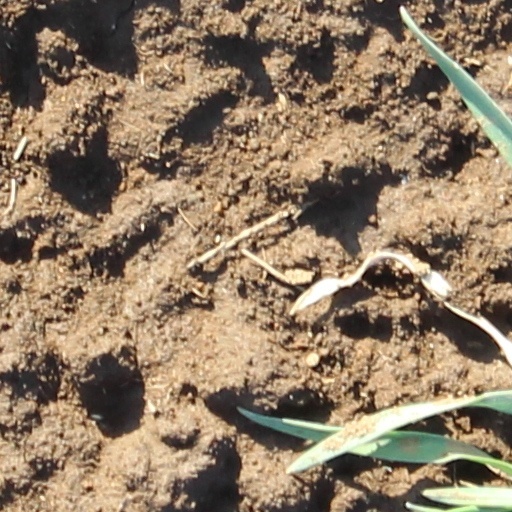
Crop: wheat